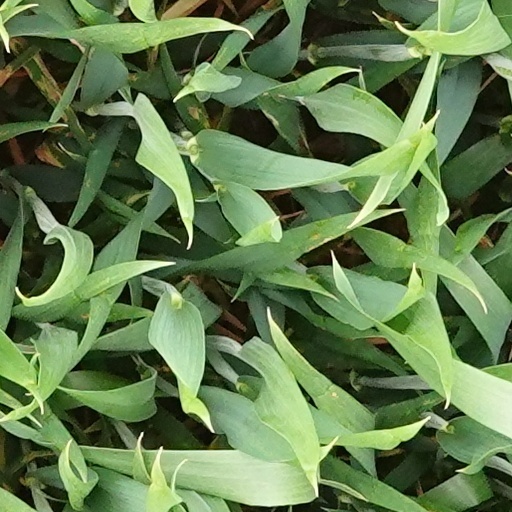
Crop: wheat